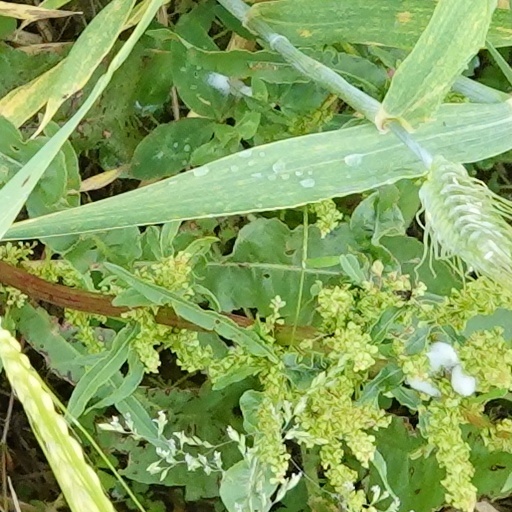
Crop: wheat